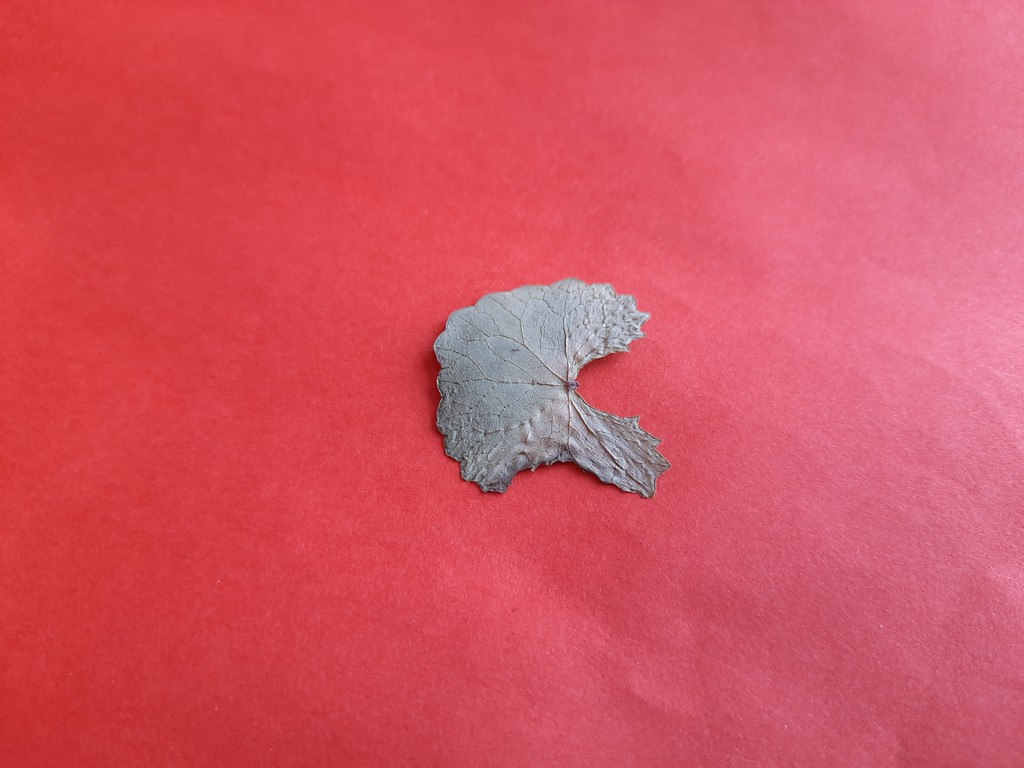
Label: Dried